2021 West Bengal Legislative Assembly election

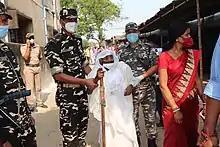
An elderly voter casts her vote with the help of CAPF officers at 260 Bardhaman Dakshin Assembly constituency of the Purba Bardhaman district.

Both factions of the Gorkha Janmukti Morcha (GJM) expressed support for TMC in the assembly election. TMC allotted three seats in the Darjeeling to GJM, but its two factions, namely Bimal and Binoy, declared fielding their candidates in each of the three seats. RJD, Shiv Sena, and JMM also endorsed Trinamool for the election. TMC supported Independent candidate in Joypur after their candidate's nomination was cancelled.